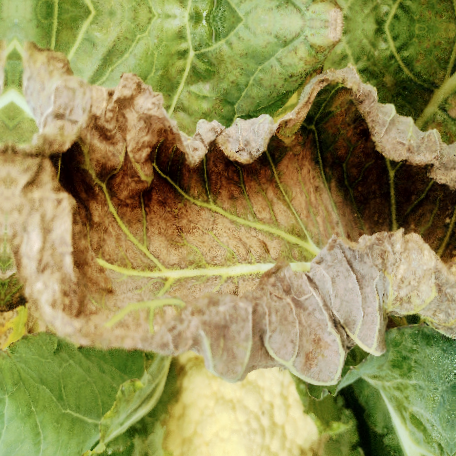
Label: Downy Mildew